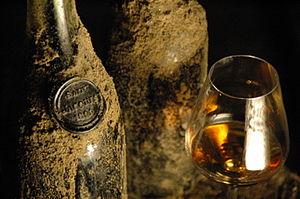
Vin de Jasnières AOC
Le jasnières est un vin blanc qui peut se décliner de sec à moelleux d'appellation d'origine contrôlée produit sur les communes de Lhomme et de Ruillé-sur-Loir dans la Sarthe. La superficie de cette appellation représente 127 hectares maximum mais seuls 80ha sont actuellement cultivés. Le chenin B est le seul cépage autorisé.
La Sarthe est un département français de la région Pays de la Loire. Ses habitants sont appelés les Sarthois. L'Insee et la Poste lui attribuent le code 72. Son chef-lieu est Le Mans.